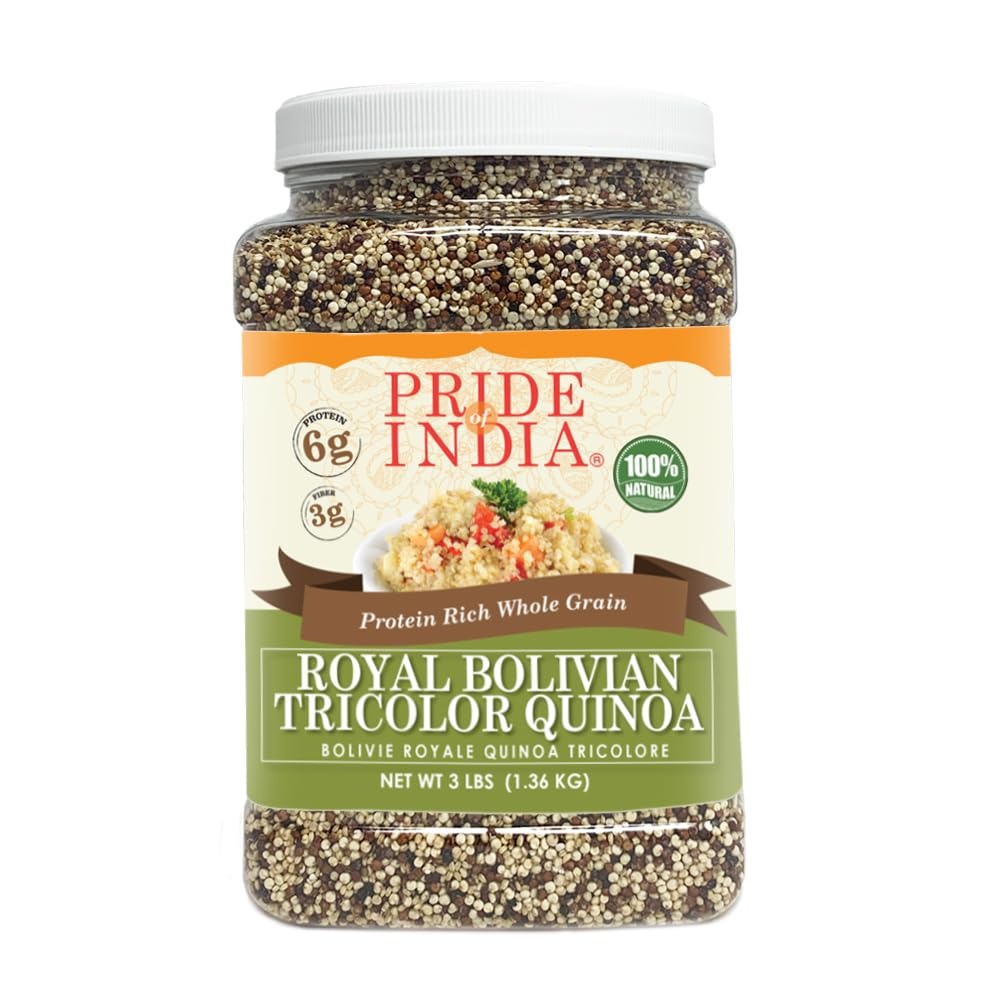
Item Name: Pride Of India - Natural Three Color Bolivian Royal Quinoa - Protein Rich Whole Grain Jar, 3 lbs Jar
Bullet Point 1: Fresh and Hygienic: Our Tricolor pre-washed whole grain quinoa is aged to bring you the highest quality of food for everyday life. Our motto is to provide our consumers with farm-fresh healthy life choices to the table.
Bullet Point 2: Rich in Fiber and Protein: One of the finest super foods, the tricolor quinoa is rich in a variety of nutrients, protein, and vitamins giving much-needed nourishment to the sedentary life. Its higher fiber content has several benefits to the body with healthy living options.
Bullet Point 3: Packed with Flavors: The freshest blend of black, white, and red quinoa comes packed with flavors that are nutty with a crunchy texture. As it is flavorsome so you can use it to make delicious dishes or add to salads, soups, and stews to make them healthier by few notches.
Bullet Point 4: Sourced from The Andes: Our Tricolor Quinoa seeds are grown in the nutrient-rich soil of the Andes bringing you only the best on gourmet grade food storing jars ensuring to lock in freshness and the integrity of the product.
Bullet Point 5: Natural and Chemical Free: An ideal source of plant-based protein, our tricolor quinoa is VEGAN and GLUTEN, and BPA-FREE. They are cultivated without the harmful usage of chemicals and pesticides.
Product Description: An exclusive Pride of India product, Three-Color Quinoa, is traditionally known as the mother of all the grains and there are some good reasons for that. A complete superfood loaded with fiber, iron, and protein offering great benefits to overall health. Cultivated sustainably at a height of 12000 feet in the Peruvian Andes, its nutty taste and fluffy texture can notch up the nutrition level of any food from breakfast to dinner. Apart from an excellent source of iron, fiber, and protein, it also has folate and vitamin B6 that have a contribution to the body’s immune functions and nervous system. So, if you have not yet included this nutrient-rich superfood in your diet, you are missing out on living life to the fullest!
Value: 52.8
Unit: Ounce

Price: 18.99